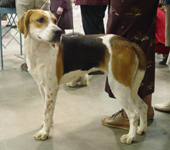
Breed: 223-n000074-English_foxhound